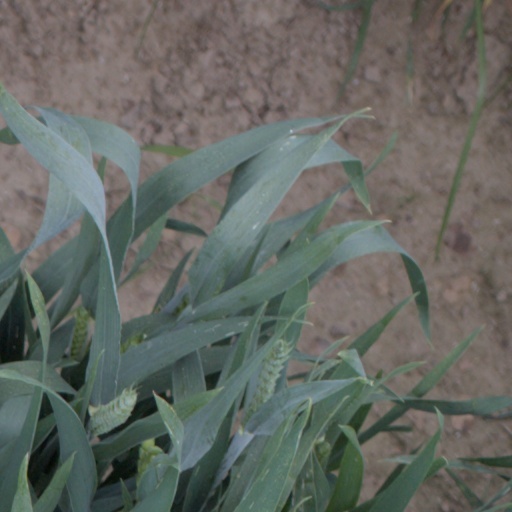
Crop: wheat